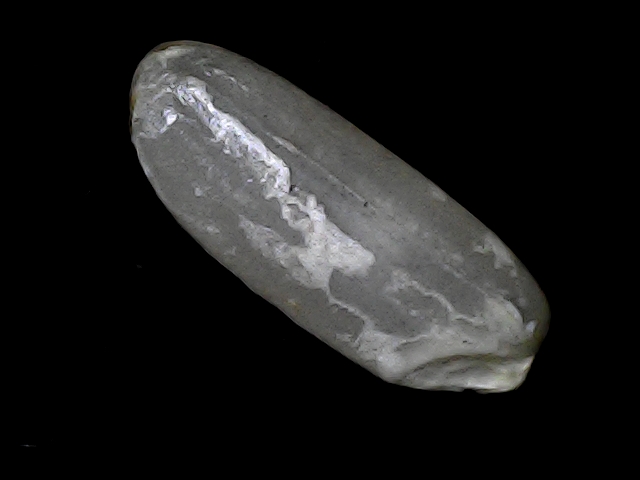
Rice variety: BD30